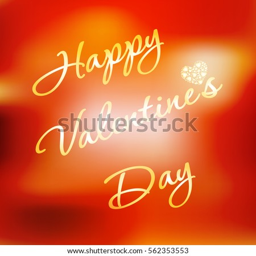
vector greeting card for holiday .